Photographic film

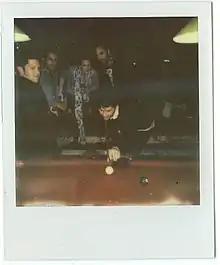
A Polaroid instant photograph

Film speed describes a film's threshold sensitivity to light. The international standard for rating film speed is the ISO scale, which combines both the ASA speed and the DIN speed in the format ASA/DIN. Using ISO convention film with an ASA speed of 400 would be labeled 400/27°. A fourth naming standard is GOST, developed by the Russian standards authority. See the film speed article for a table of conversions between ASA, DIN, and GOST film speeds.